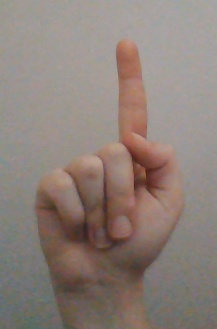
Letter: bb